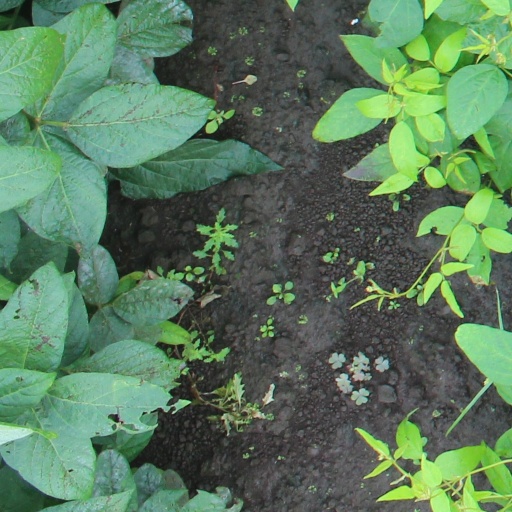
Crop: soybean